Building at 28–34½ Academy Street

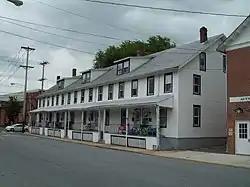
April 2010

Building at 28–34½ Academy Street is a historic apartment building located at Newark in New Castle County, Delaware. It was built in 1888 and is a -story frame structure with 16 bays at the east main facade. It was built as an eight unit row house.